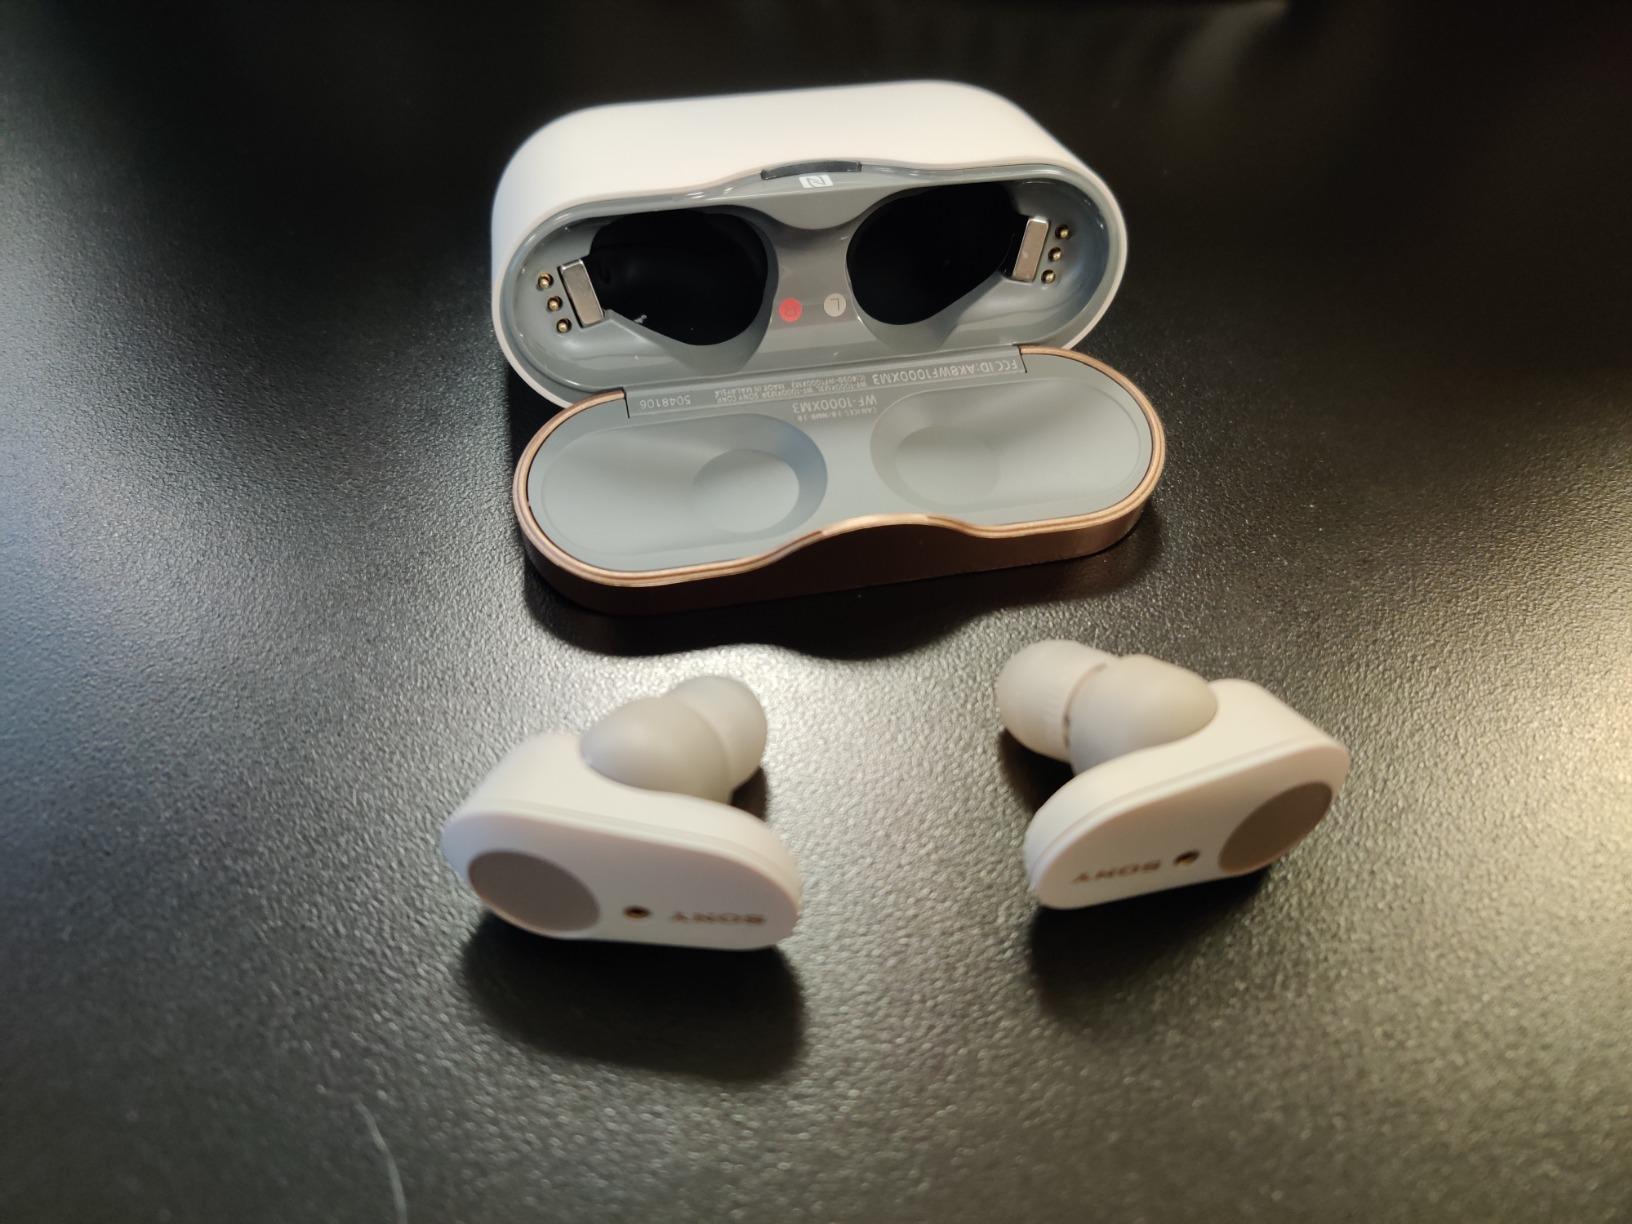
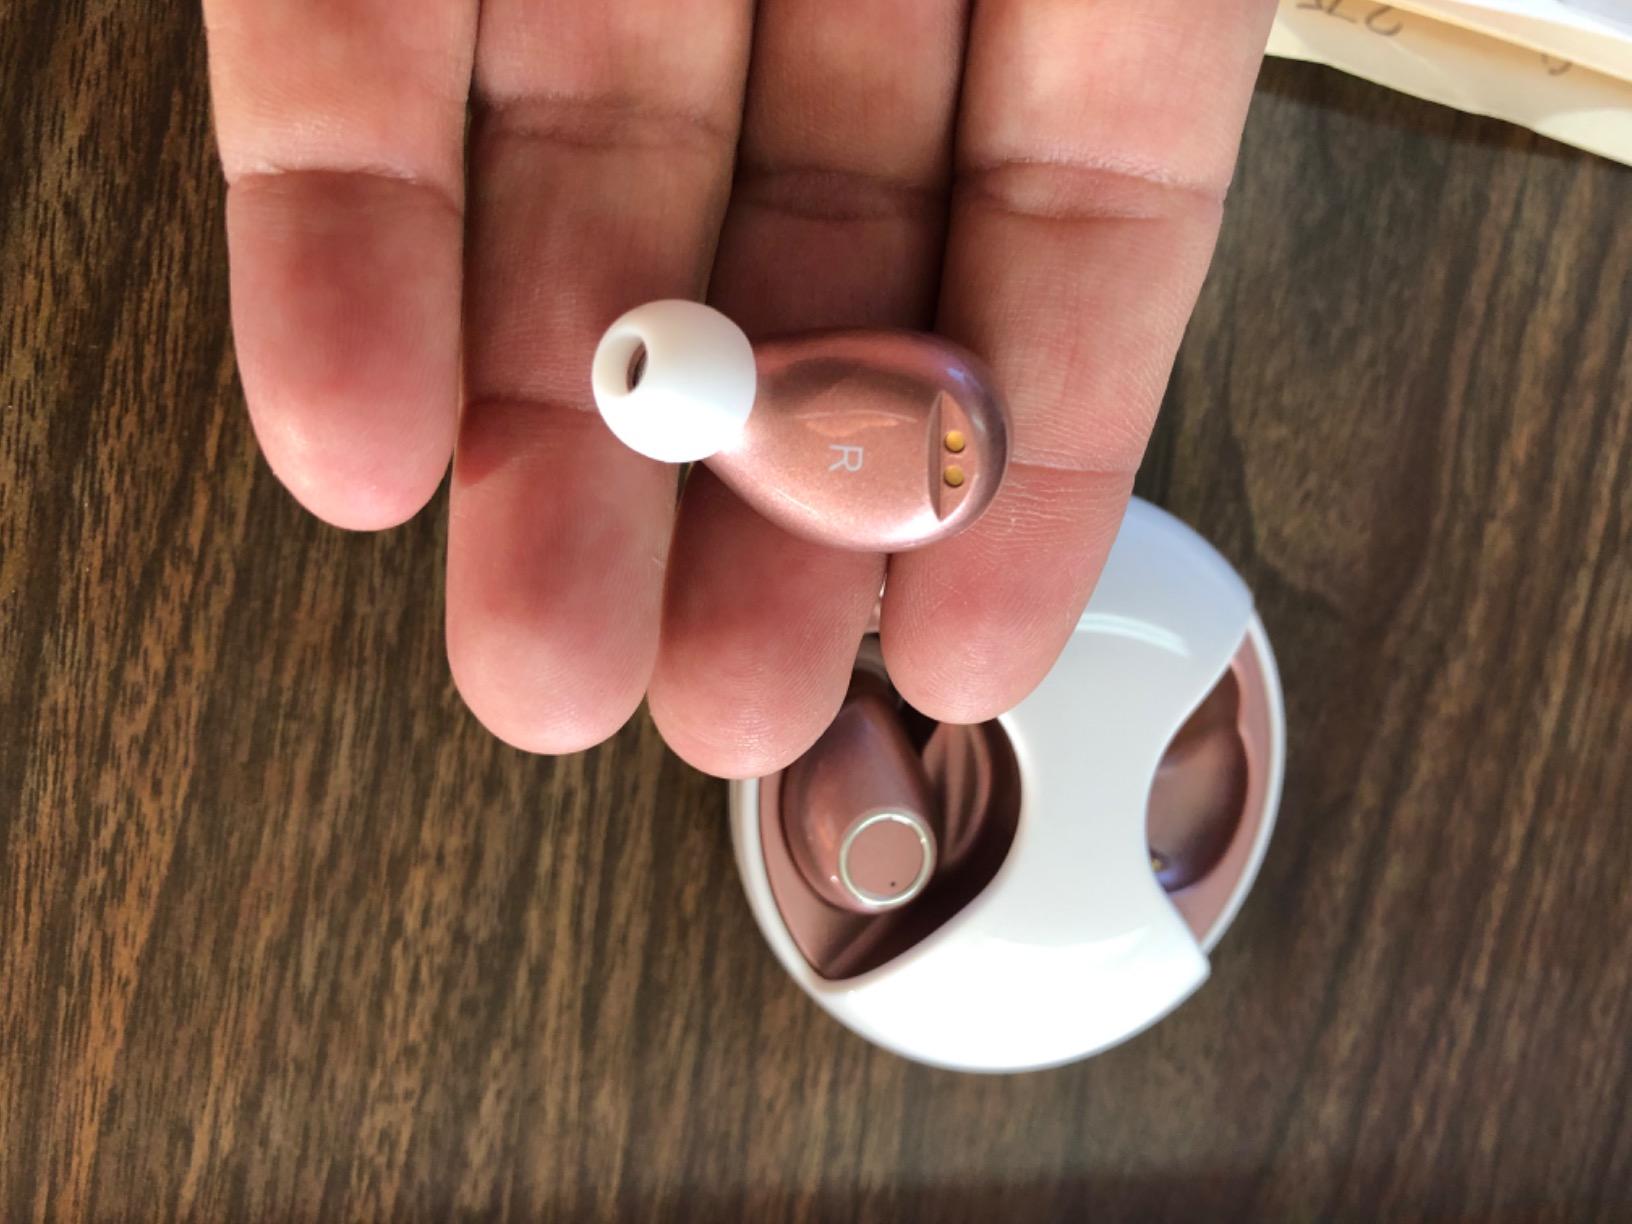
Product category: earbuds
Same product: no